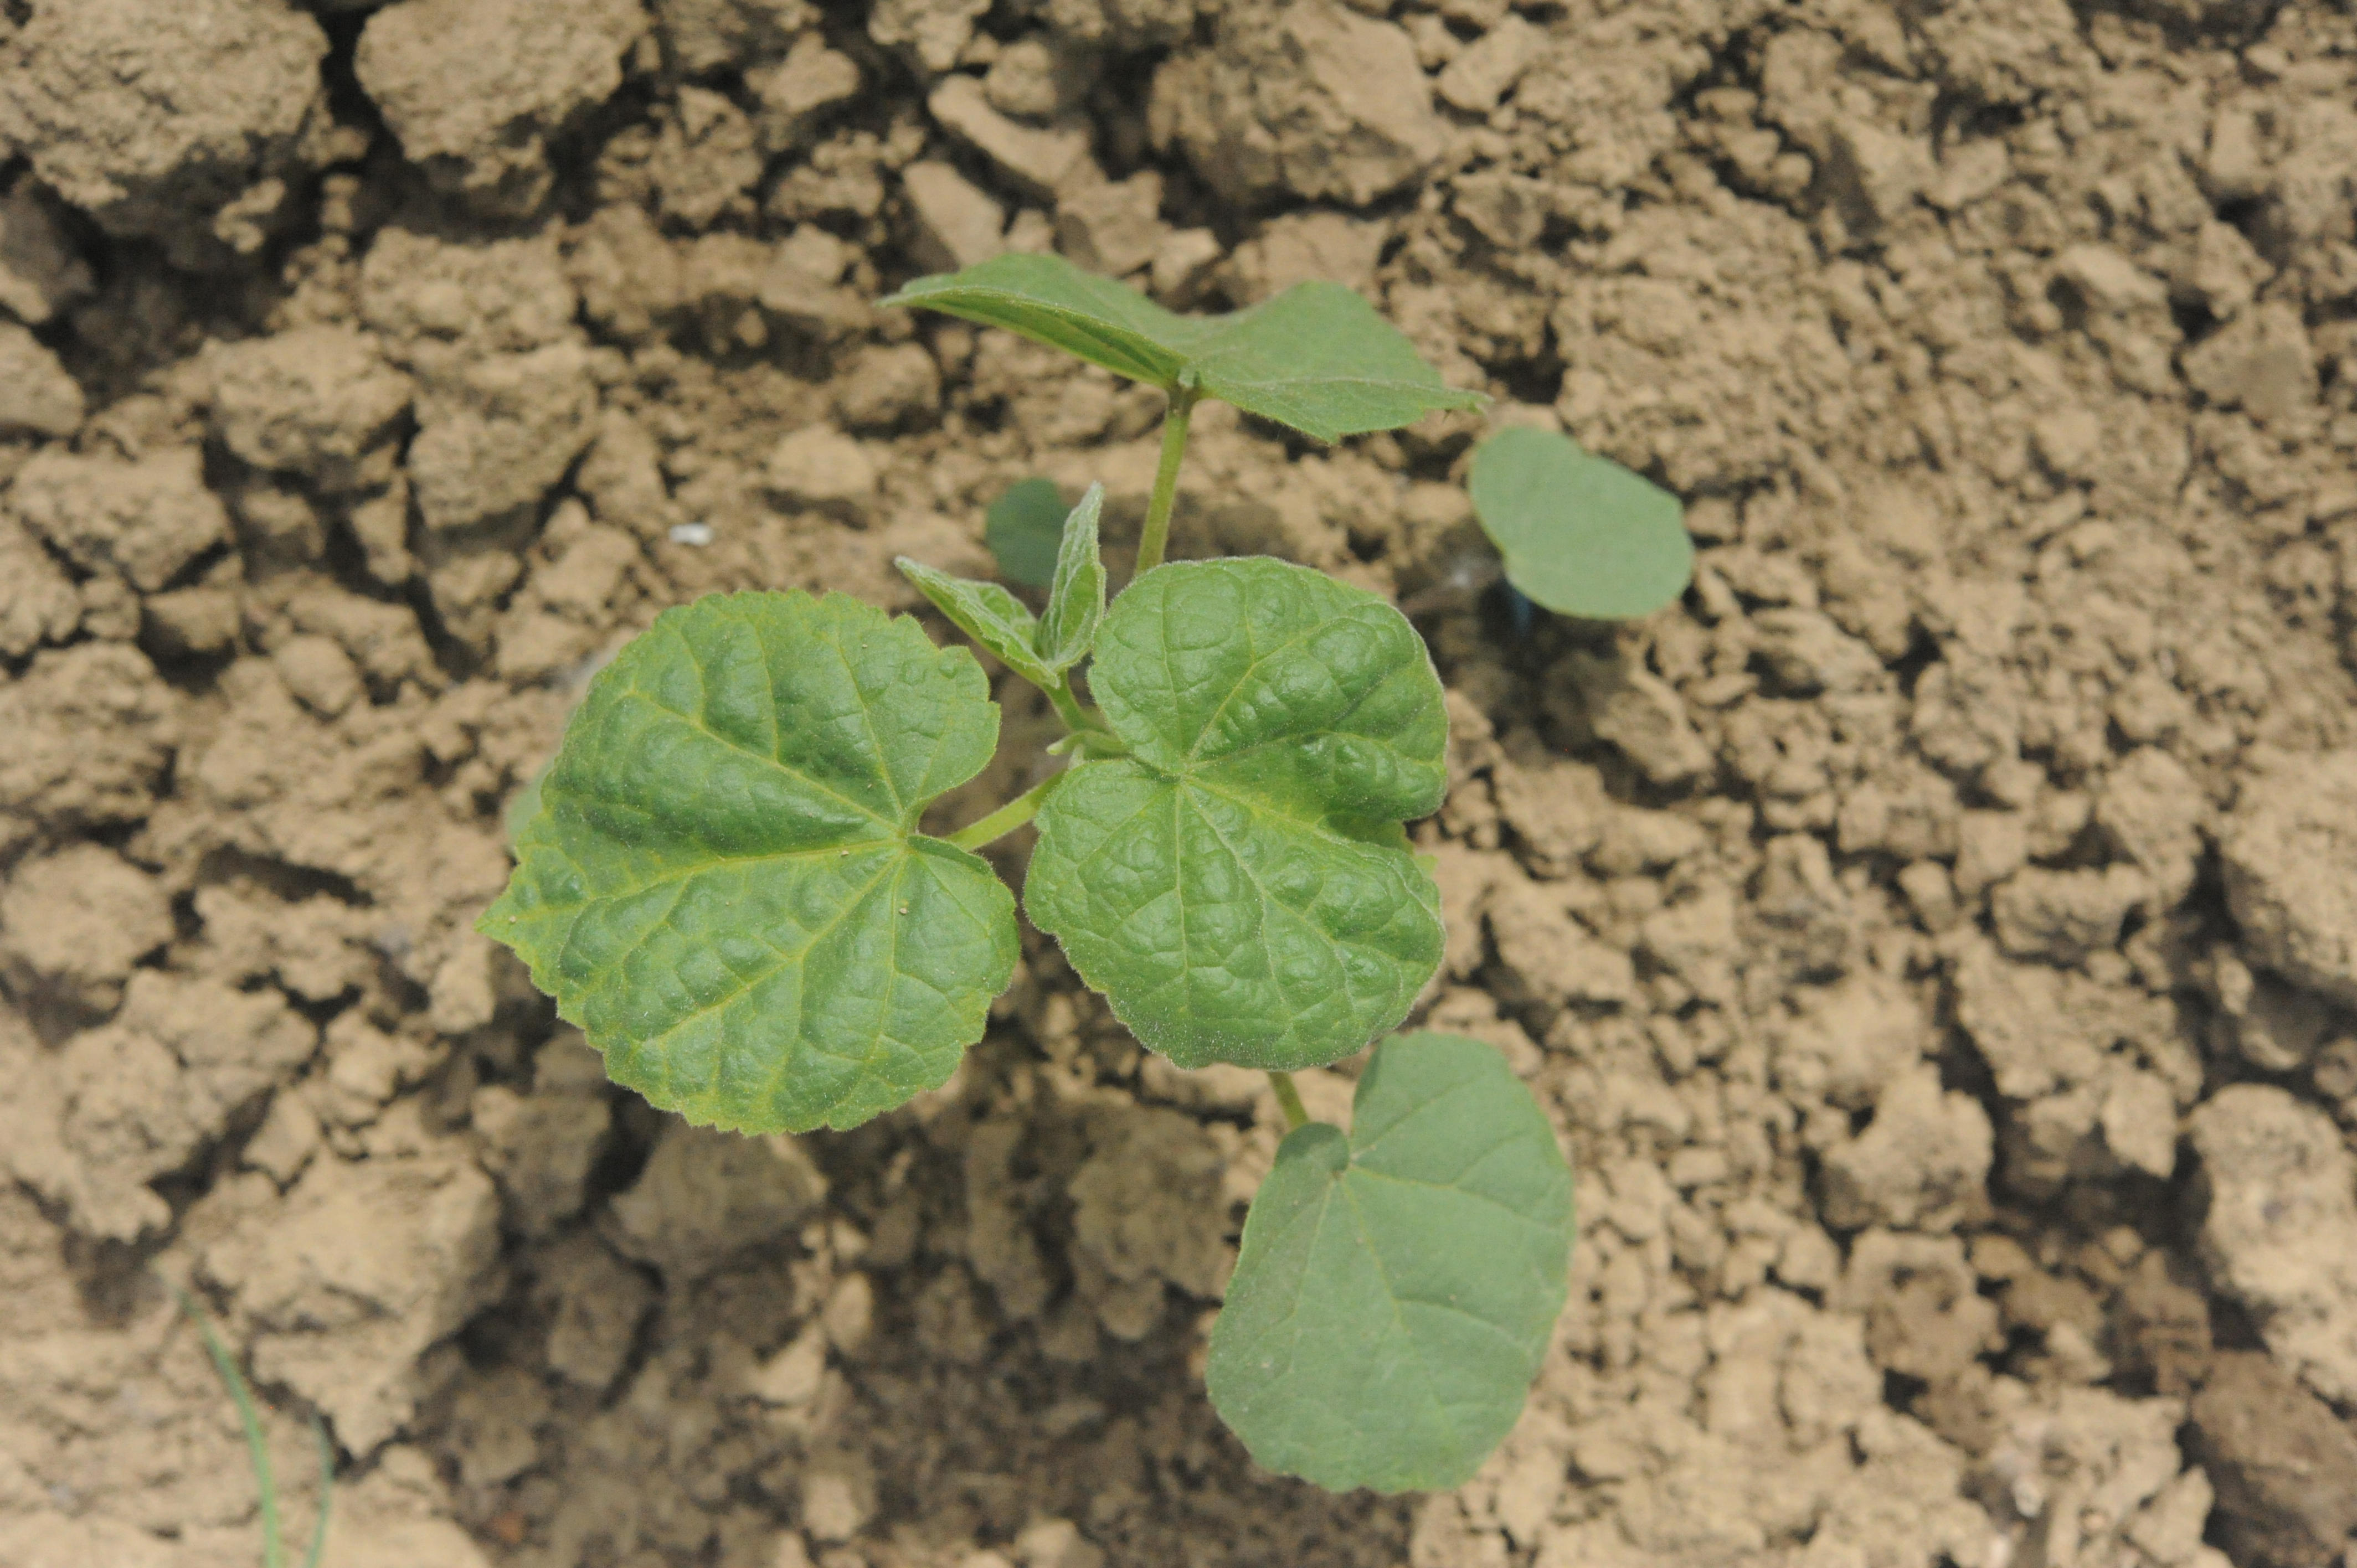
Label: velvet_leaf